Pine grosbeak

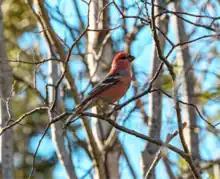
Kenai National Wildlife Refuge, Alaska

Pine grosbeaks breed in the boreal forests of northern Eurasia and North America, and typically either remain resident near their breeding grounds or migrate relatively short distances to the southern extent of boreal forests. During irruptive years, more travel to southern boreal forests and some move further south. In such years in the New World, they can occur well south of their typical winter distribution, which is the northern Great Lakes region and northern New England in the United States. This species is a very rare vagrant to temperate parts of Europe; in all of Germany, for example, not more than 4 individuals per year and often none at all have been recorded since 1980. The birds have also been known to live in coniferous forests, and other woodlands of the sort.